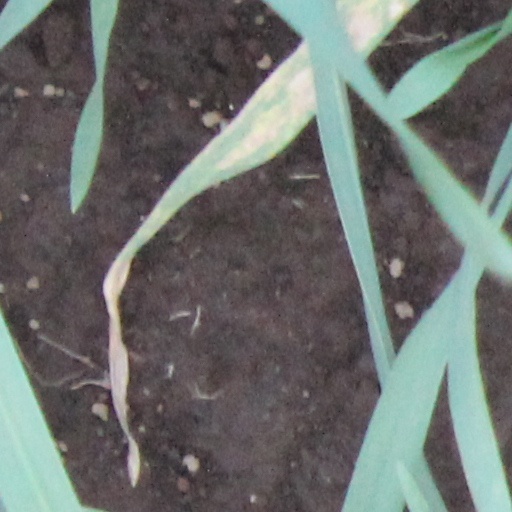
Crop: wheat